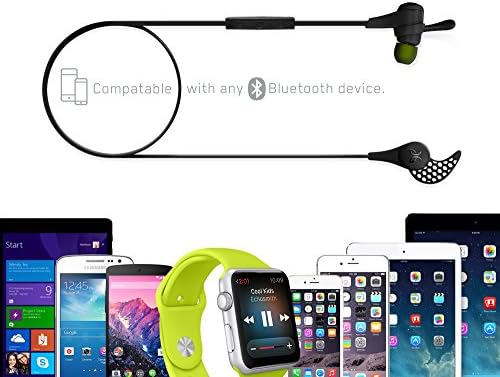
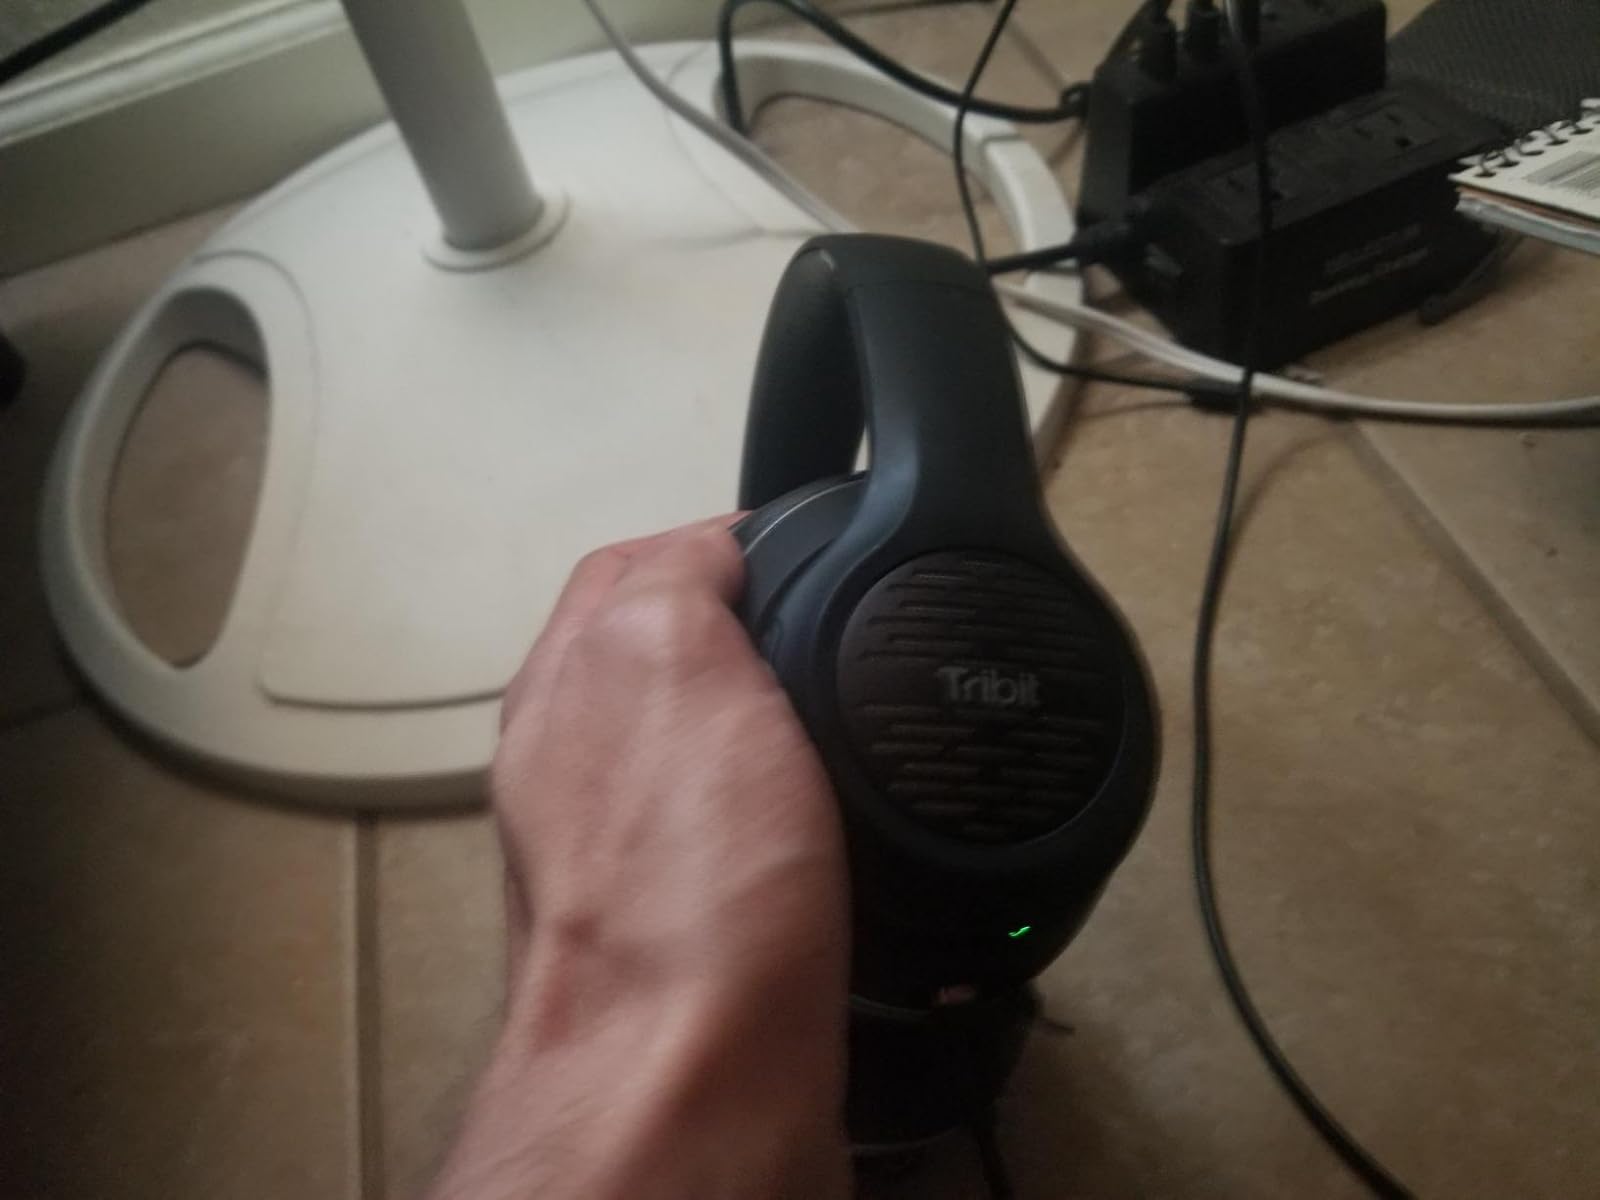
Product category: headphones
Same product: no